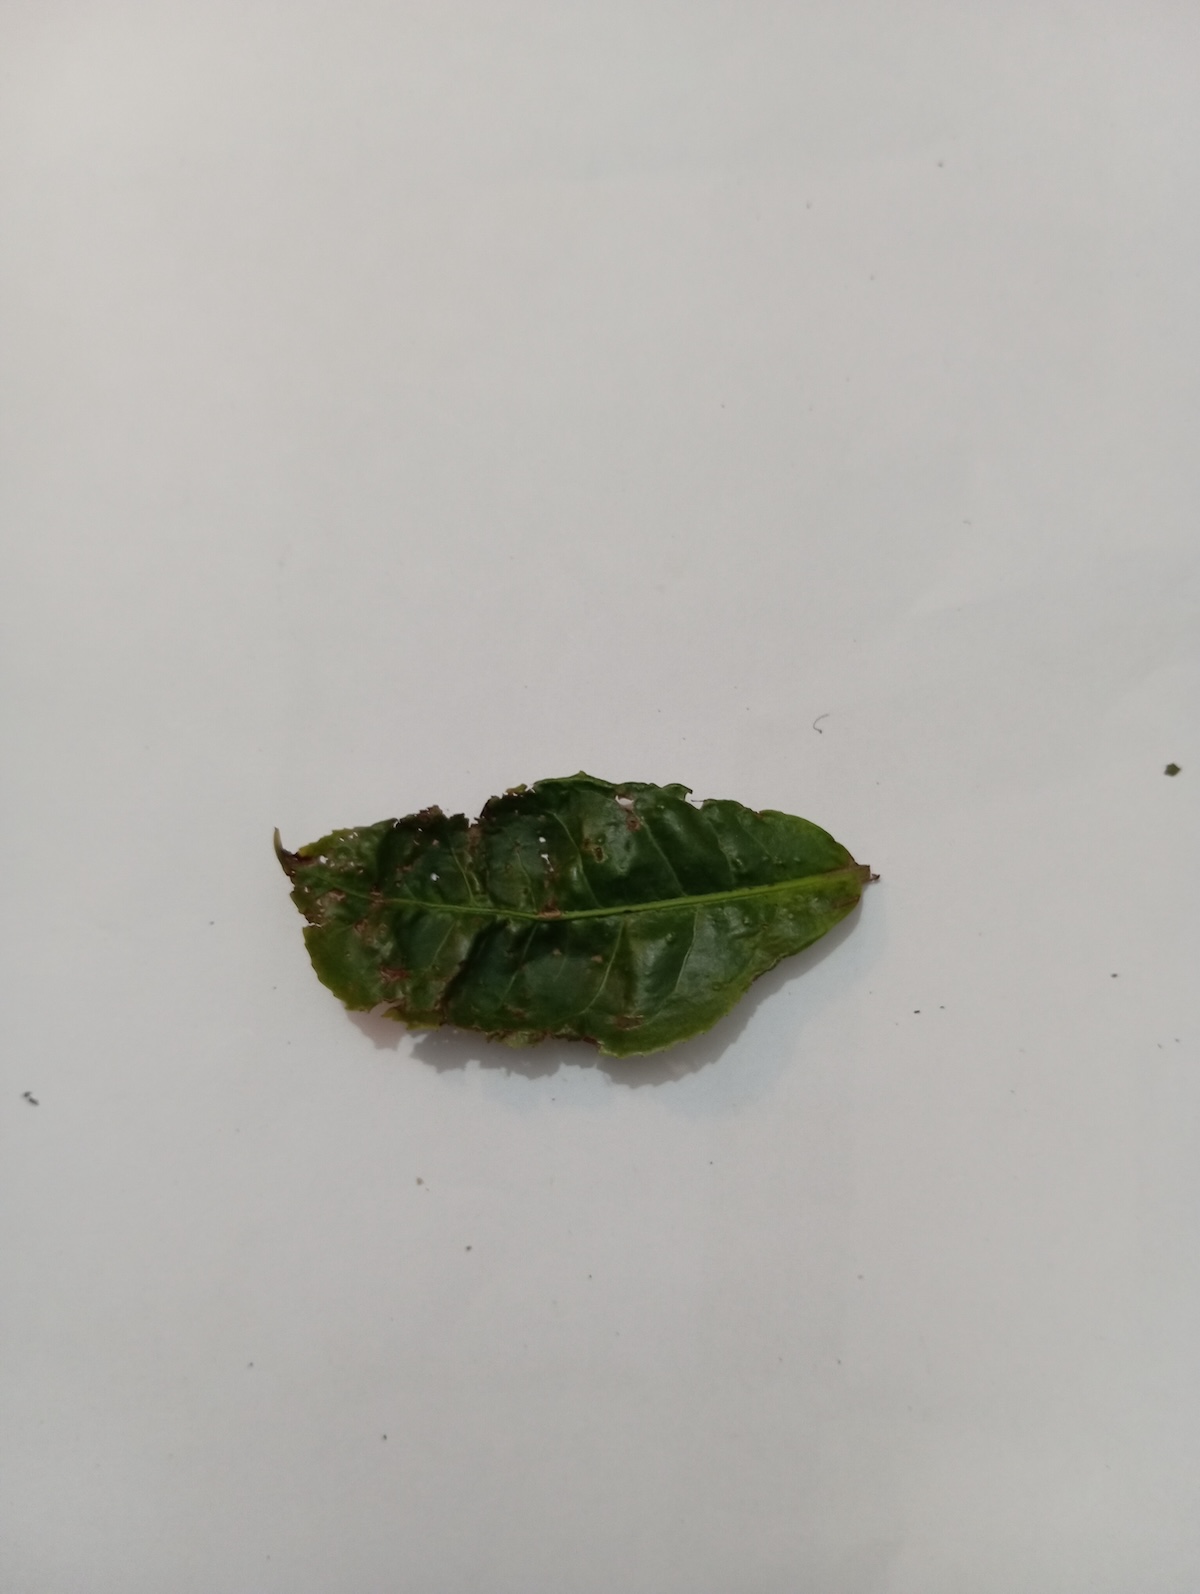
Label: Green mirid bug